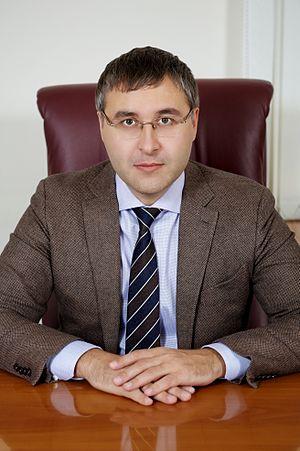
Le Gouvernement Mikhaïl Michoustine est le gouvernement de la Russie en cours de constitution depuis le 16 janvier 2020.